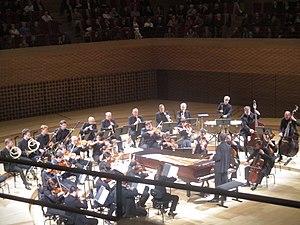
Christian Zacharias dirige l'Insula Orchestra à l'auditorium de La Seine musicale (île Seguin) dans le concerto n° 20 en ré mineur K 466 de Mozart, le 8 novembre 2018.
La Seine Musicale est un ensemble de bâtiments en forme de vaisseau, consacrés à la musique, ouverts à tous les publics et pouvant accueillir des manifestations variées. Elle est située sur la pointe aval de l'île Seguin à Boulogne-Billancourt dans les Hauts-de-Seine.
Christian Zacharias est un pianiste et chef d'orchestre allemand né le 27 avril 1950 à Jamshedpur, en Inde.